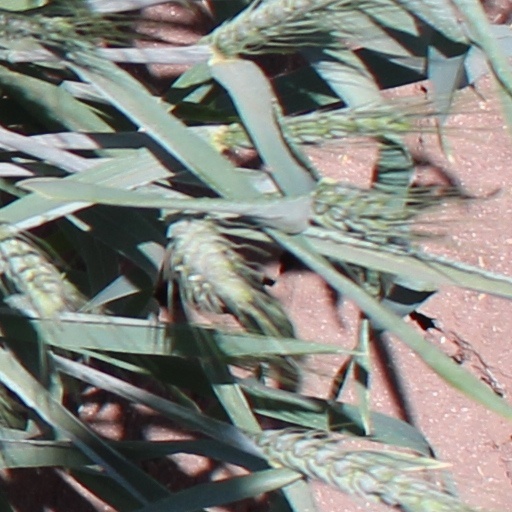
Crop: wheat